Probably Love

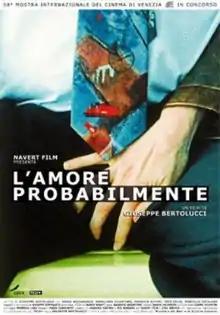

Probably Love is a 2001 Italian drama film directed by Giuseppe Bertolucci. It entered the "Cinema of the Present" section at the 58th Venice International Film Festival. "Variety"'s film critic Deborah Young referred to it as "one of the most experimental fictional films to come out of Italy in many a moon". For his performance in this film Fabrizio Gifuni was appointed EFP Shooting Star at the 52nd Berlin International Film Festival.